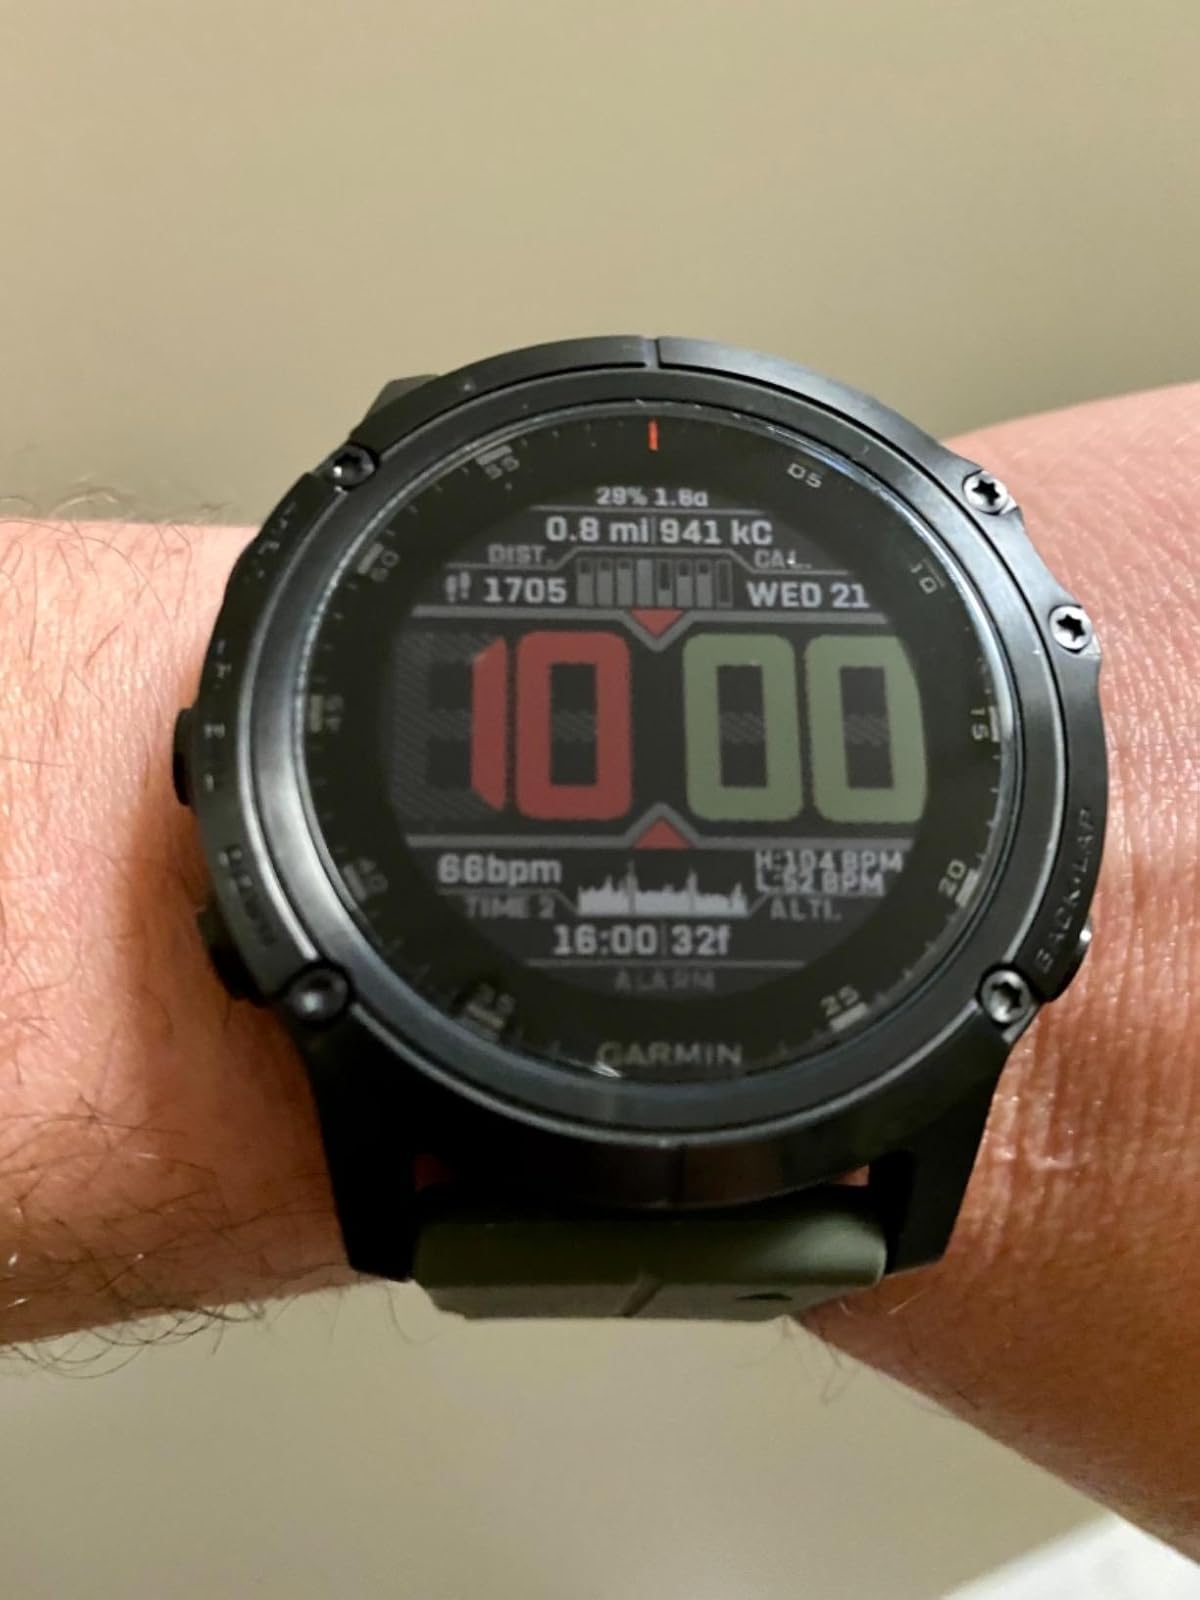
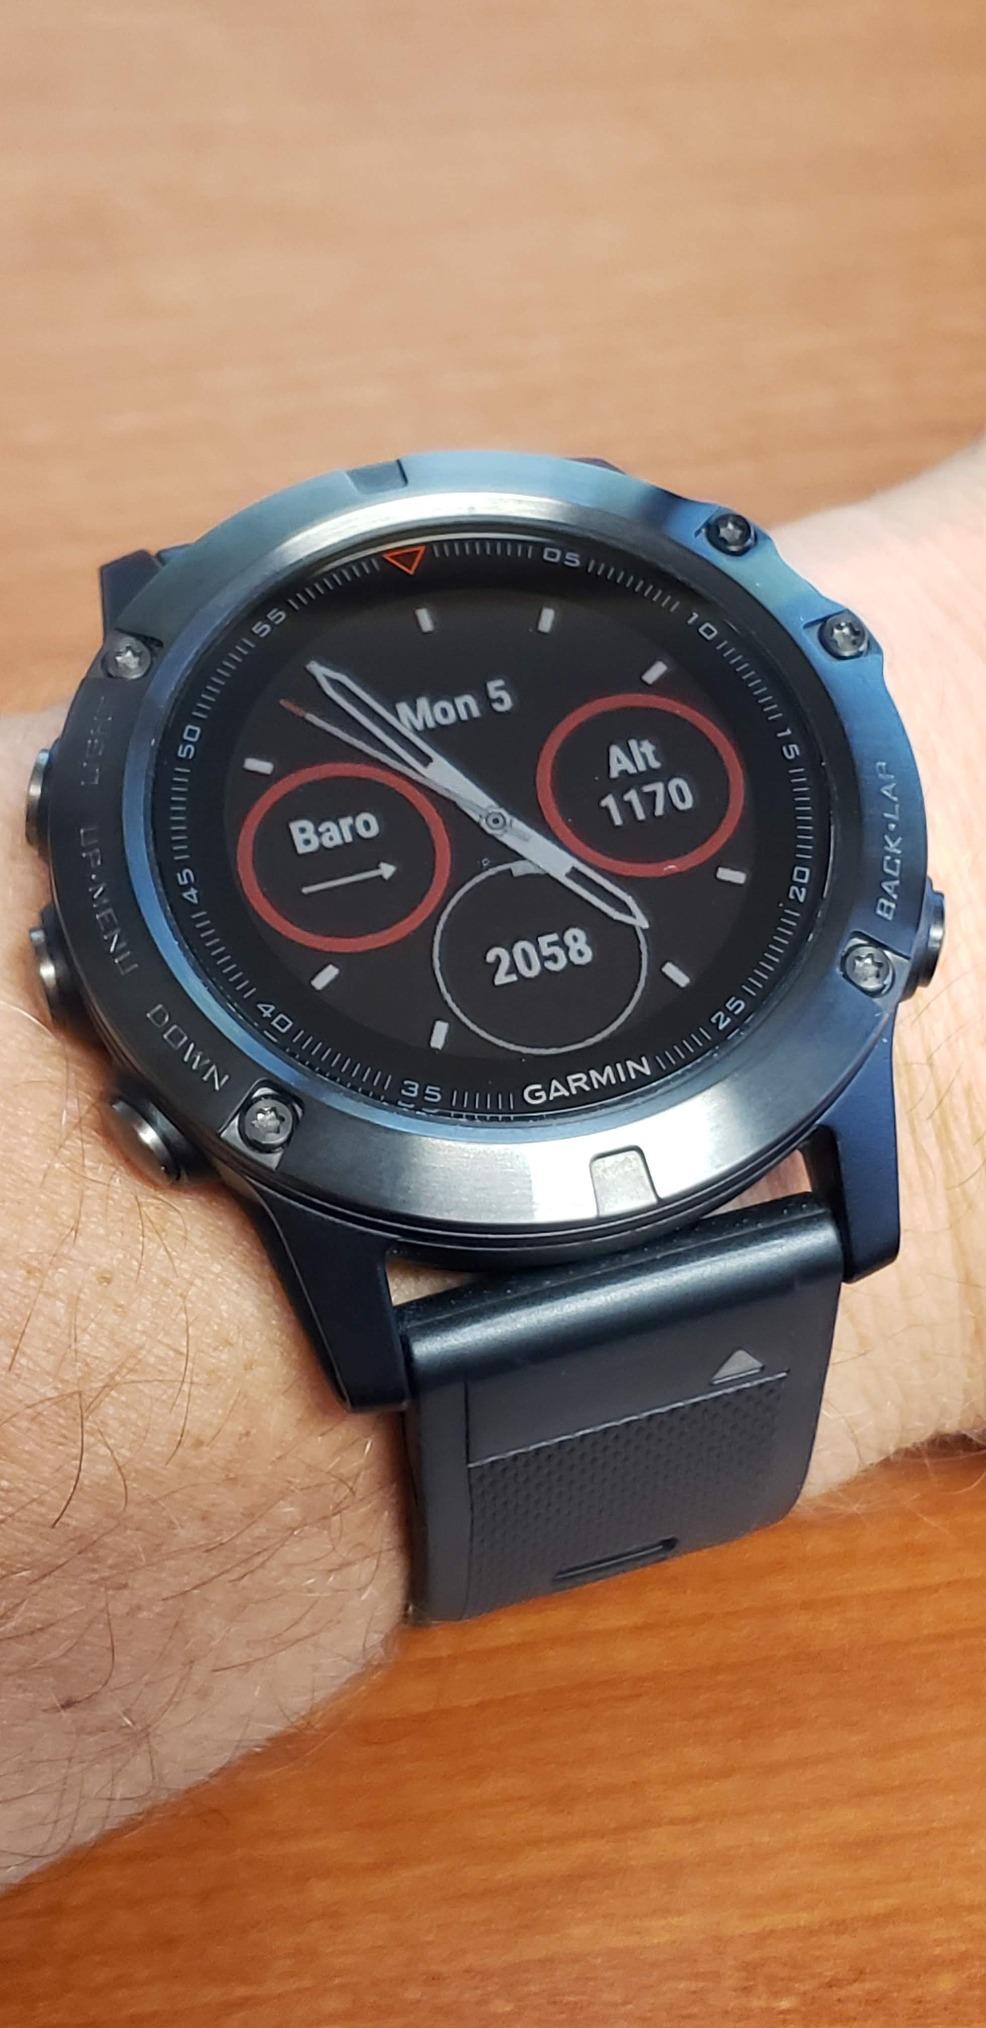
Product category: smartwatch
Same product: no